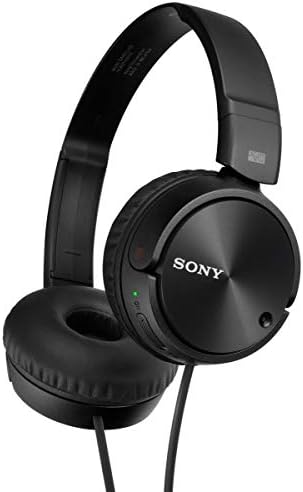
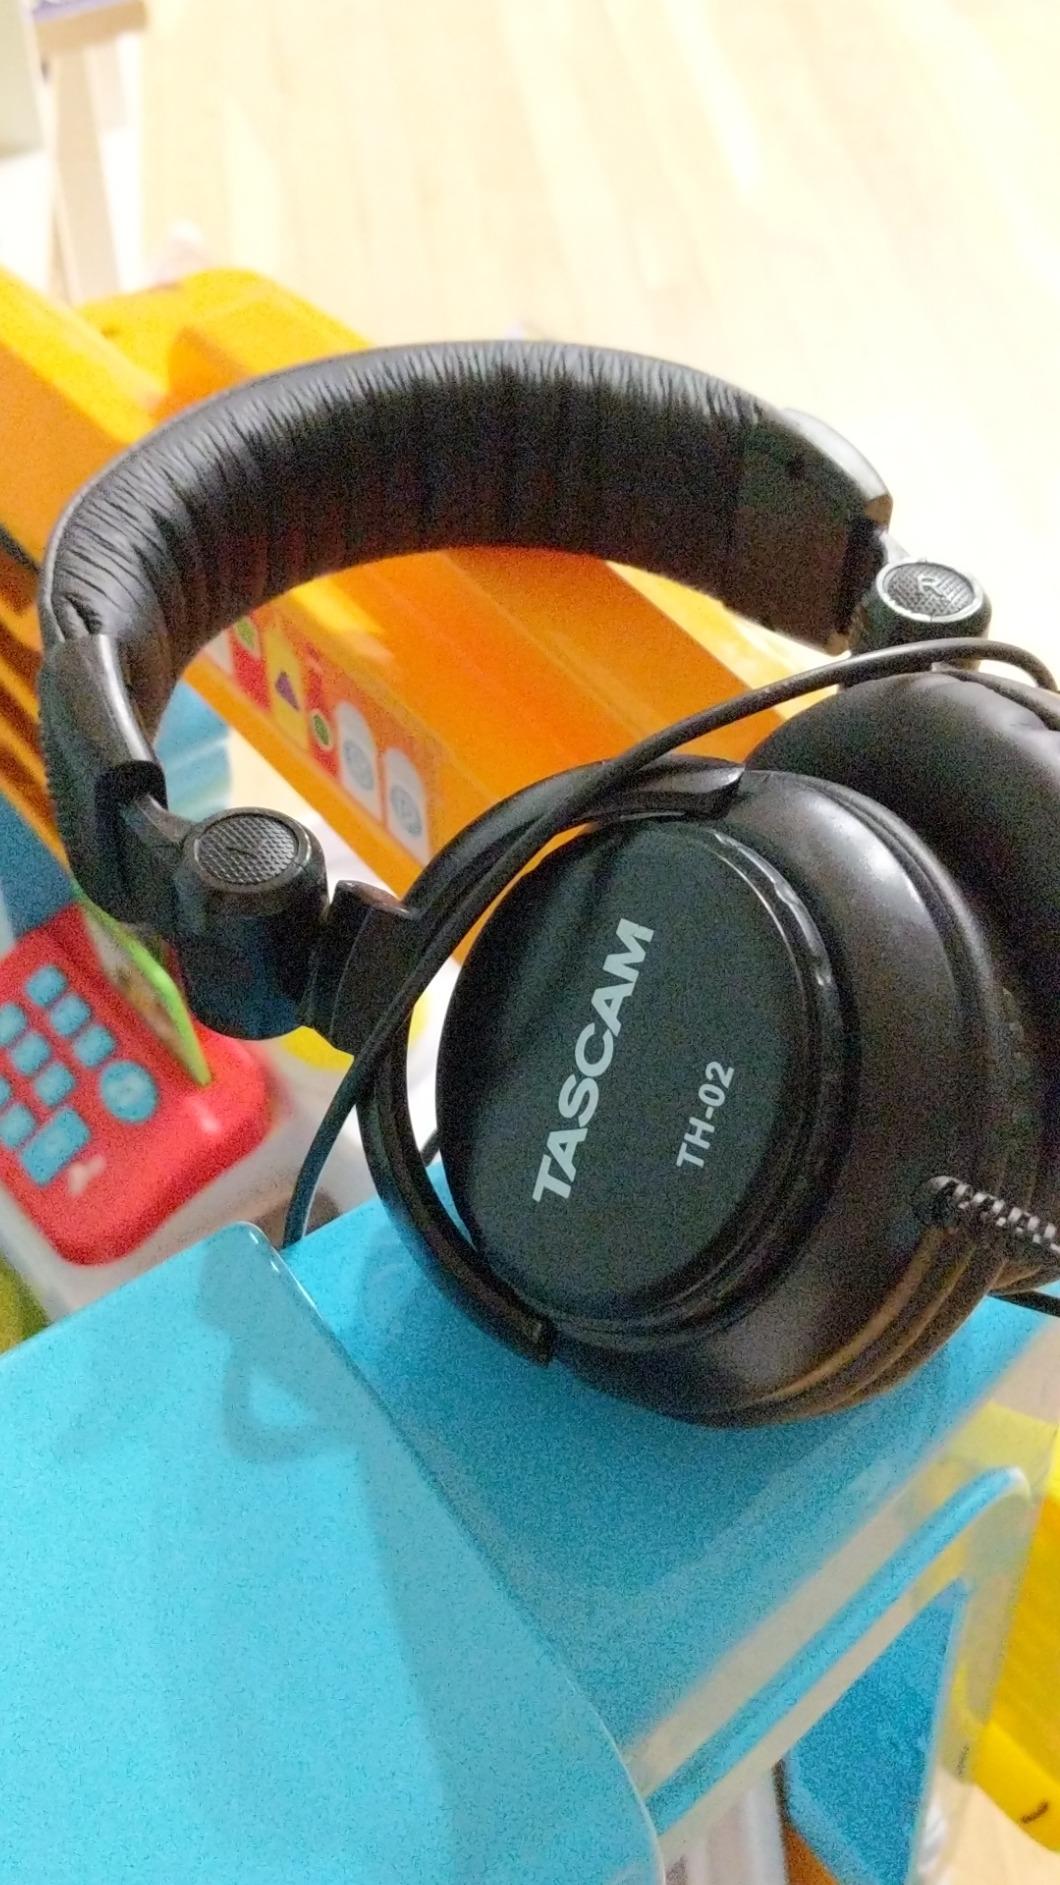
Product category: headphones
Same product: no